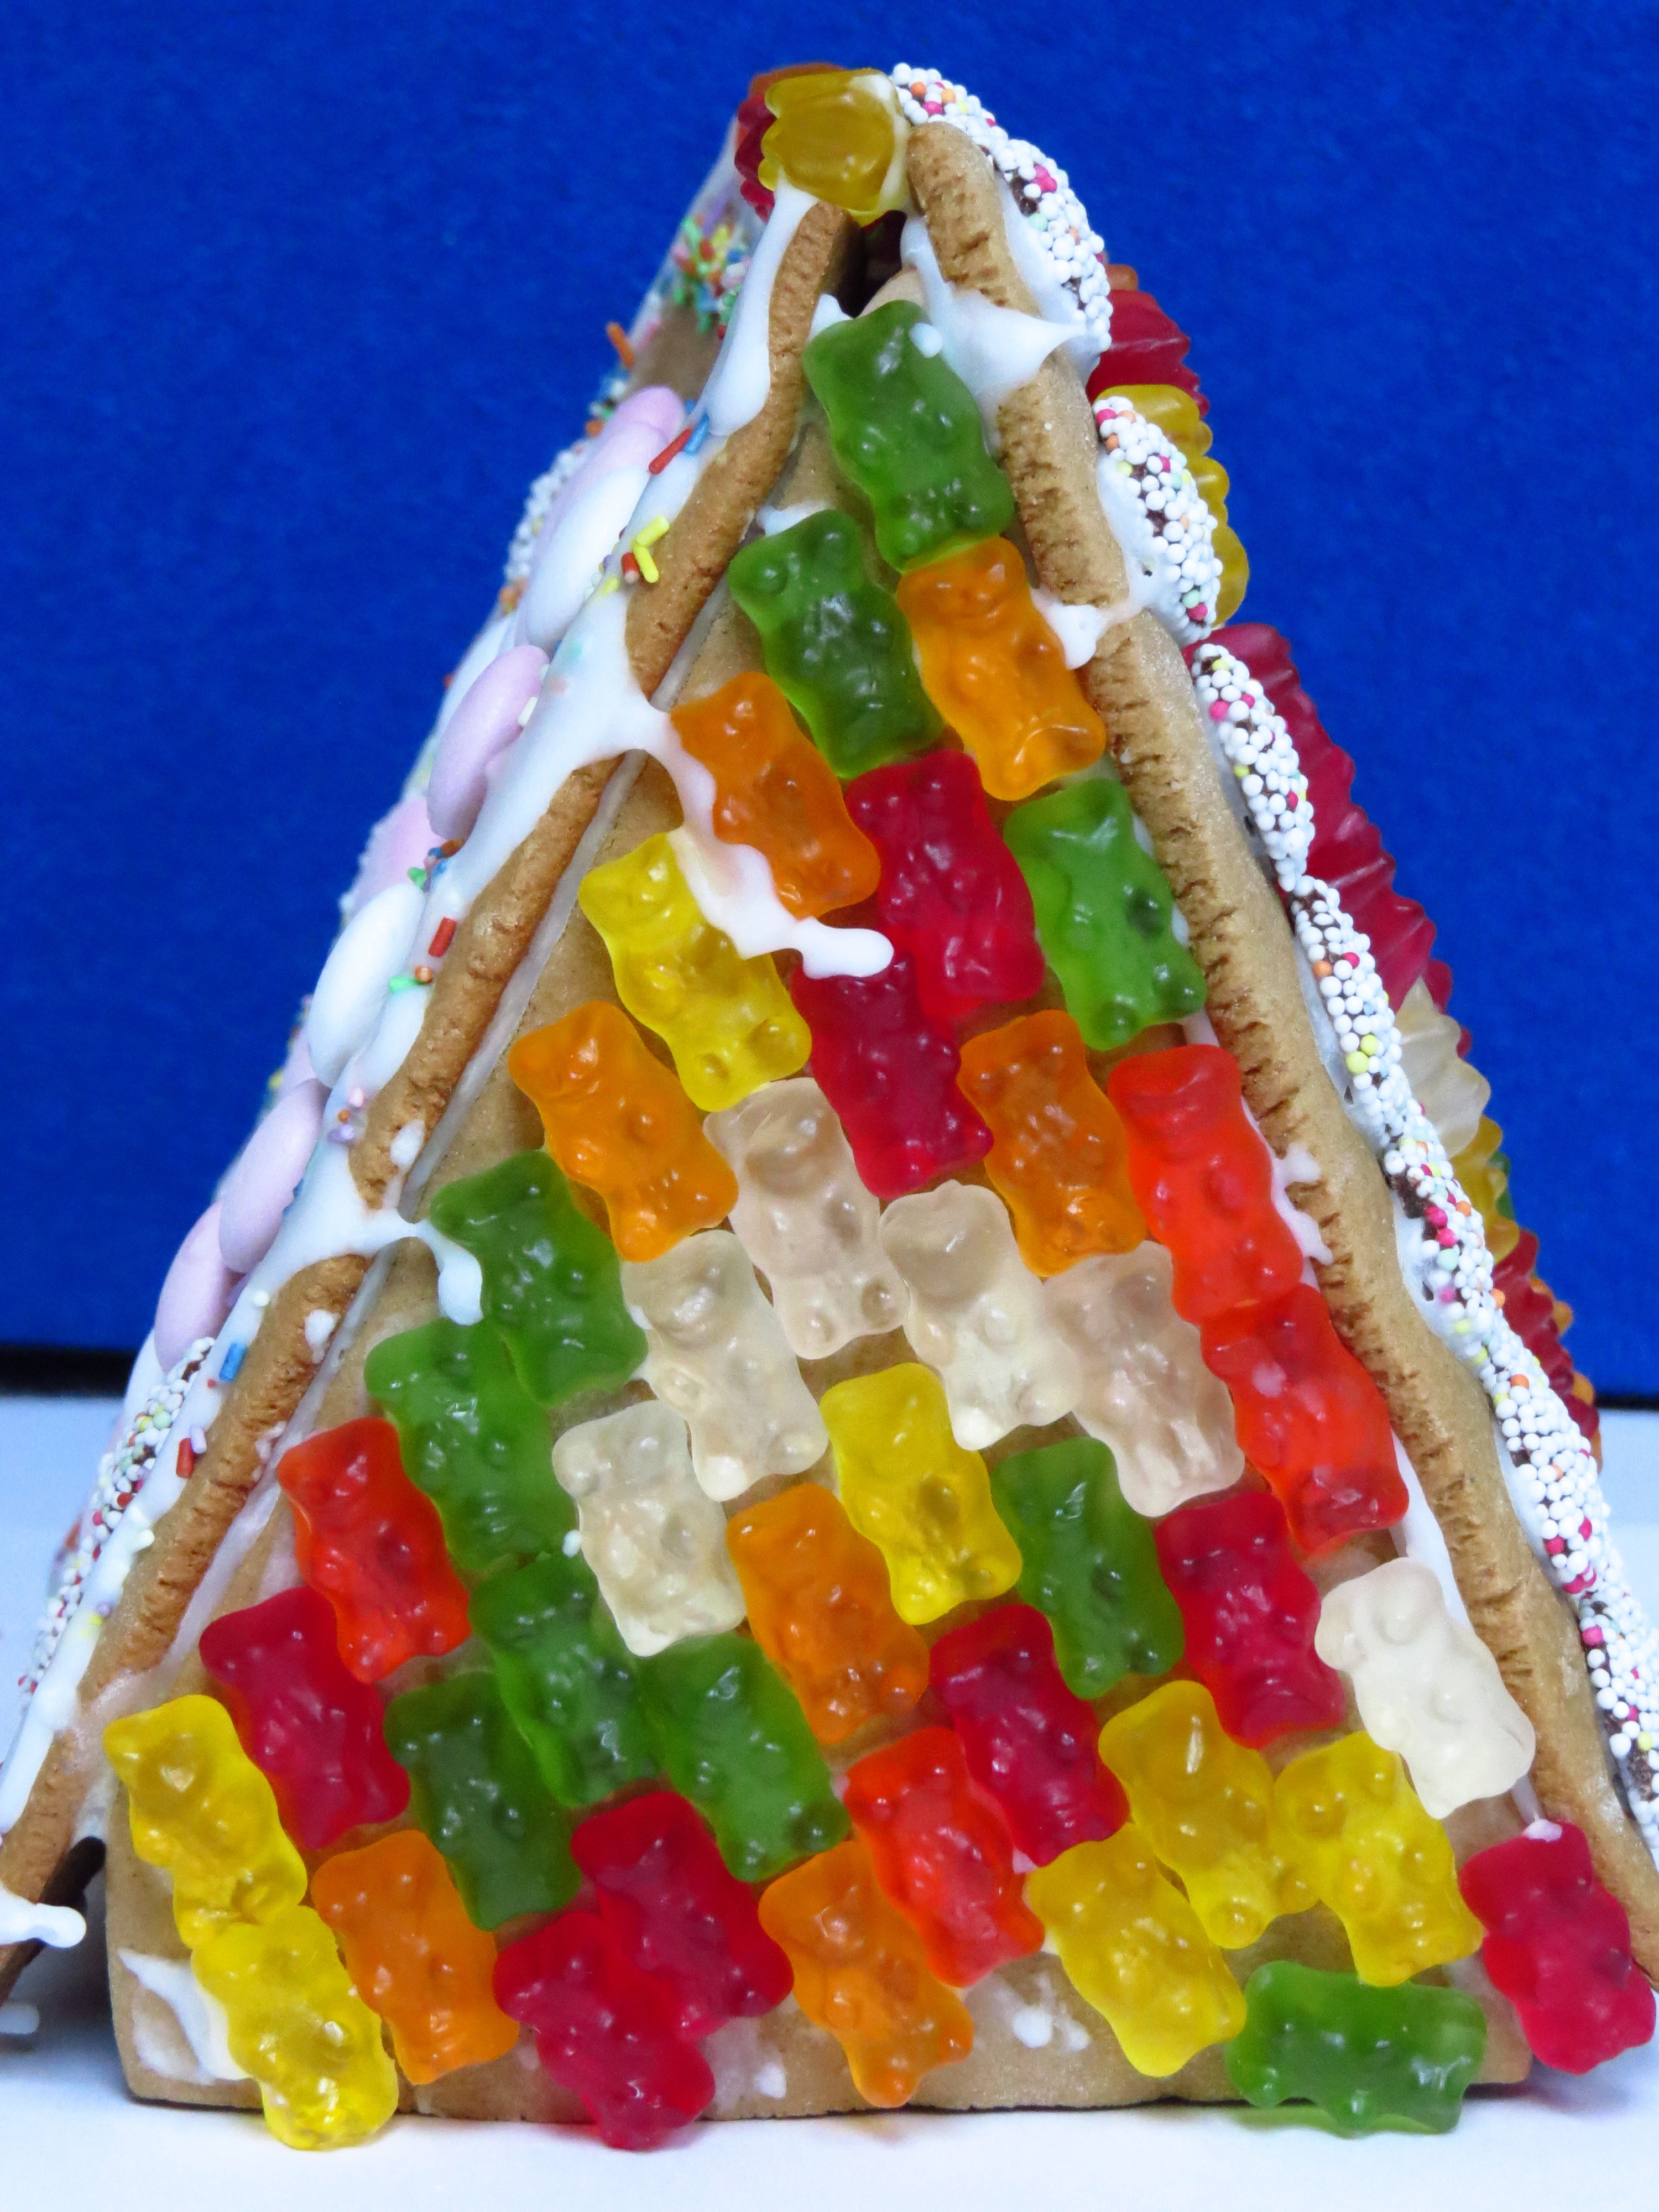
sweet, decoration, dish, food, produce, colorful, christmas, dessert, cuisine, delicious, homemade, deco, baked, bake, christmas decoration, christmas time, boys, pretty, decorate, unhealthy, gummib rchen, gummi bears, gingerbread house